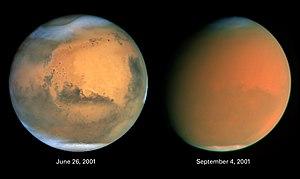
Mars est la quatrième planète par ordre croissant de la distance au Soleil et la deuxième par ordre croissant de la taille et de la masse. Son éloignement au Soleil est compris entre 1,381 et 1,666 UA, avec une période orbitale de 669,58 jours martiens.
L’atmosphère de Mars est la couche de gaz entourant la planète Mars. La pression au sol de l'atmosphère martienne varie entre 30 Pa au sommet d'Olympus Mons et 1 155 Pa dans les profondeurs de Hellas Planitia. La pression moyenne est 600 Pa et sa masse totale est estimée à 25 tératonnes, soit environ 200 fois moins que l'atmosphère terrestre ou encore le double de la masse combinée de ses deux satellites, Phobos et Déimos.
Des tempêtes de poussières balayent périodiquement la surface de la planète Mars. Elles peuvent être très localisées mais de 1877 à août 2003, au moins 10 tempêtes planétaires furent reportées, les plus importantes ayant eu lieu en 1956, 1971, 1973, 1977, 1982 et 2001.
Les premières traces de l'histoire de l'observation de Mars, c'est-à-dire l'observation de la planète Mars depuis la Terre, remontent à l'époque des astronomes de l'Égypte antique, au IIe millénaire av. J.-C. Les premiers écrits chinois à propos des mouvements de la planète rouge datent d'avant la fondation de la dynastie Zhou. Des observations détaillées des positions de Mars furent faites par les astronomes babyloniens qui perfectionnèrent des techniques d'arithmétique afin de prévoir les futures positions de la planète. Les philosophes de la Grèce antique et les astronomes de l'époque hellénistique développèrent des modèles géocentriques pour expliquer ces mouvements. Les astronomes indiens et arabes, quant à eux, estimèrent la taille de Mars et sa distance par rapport à la Terre. Au XVIᵉ siècle, Nicolas Copernic proposa un modèle héliocentrique pour le Système solaire dans lequel les planètes suivaient des orbites circulaires autour du Soleil. Ce modèle fut corrigé par Johannes Kepler, donnant à Mars une orbite elliptique, en adéquation avec les données astronomiques de l'époque.
Le climat de Mars a été un sujet de curiosité scientifique durant des siècles, notamment parce que Mars est la seule planète tellurique dont la surface peut être directement observée en détail depuis la Terre, à l'aide d'un télescope.